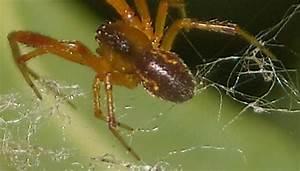
Label: ragno